Swimming at the 2015 World Aquatics Championships – Men's 50 metre breaststroke

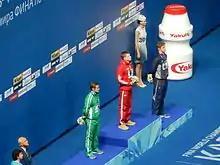
Victory Ceremony

The Men's 50 metre breaststroke competition of the swimming events at the 2015 World Aquatics Championships was held with the heats and the semifinals on 4 August 2015 and the final on 5 August 2015.